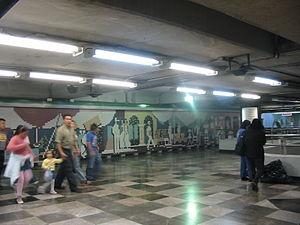
Lagunilla est une station de la Ligne B du métro de Mexico, dans la délégation Cuauhtémoc.